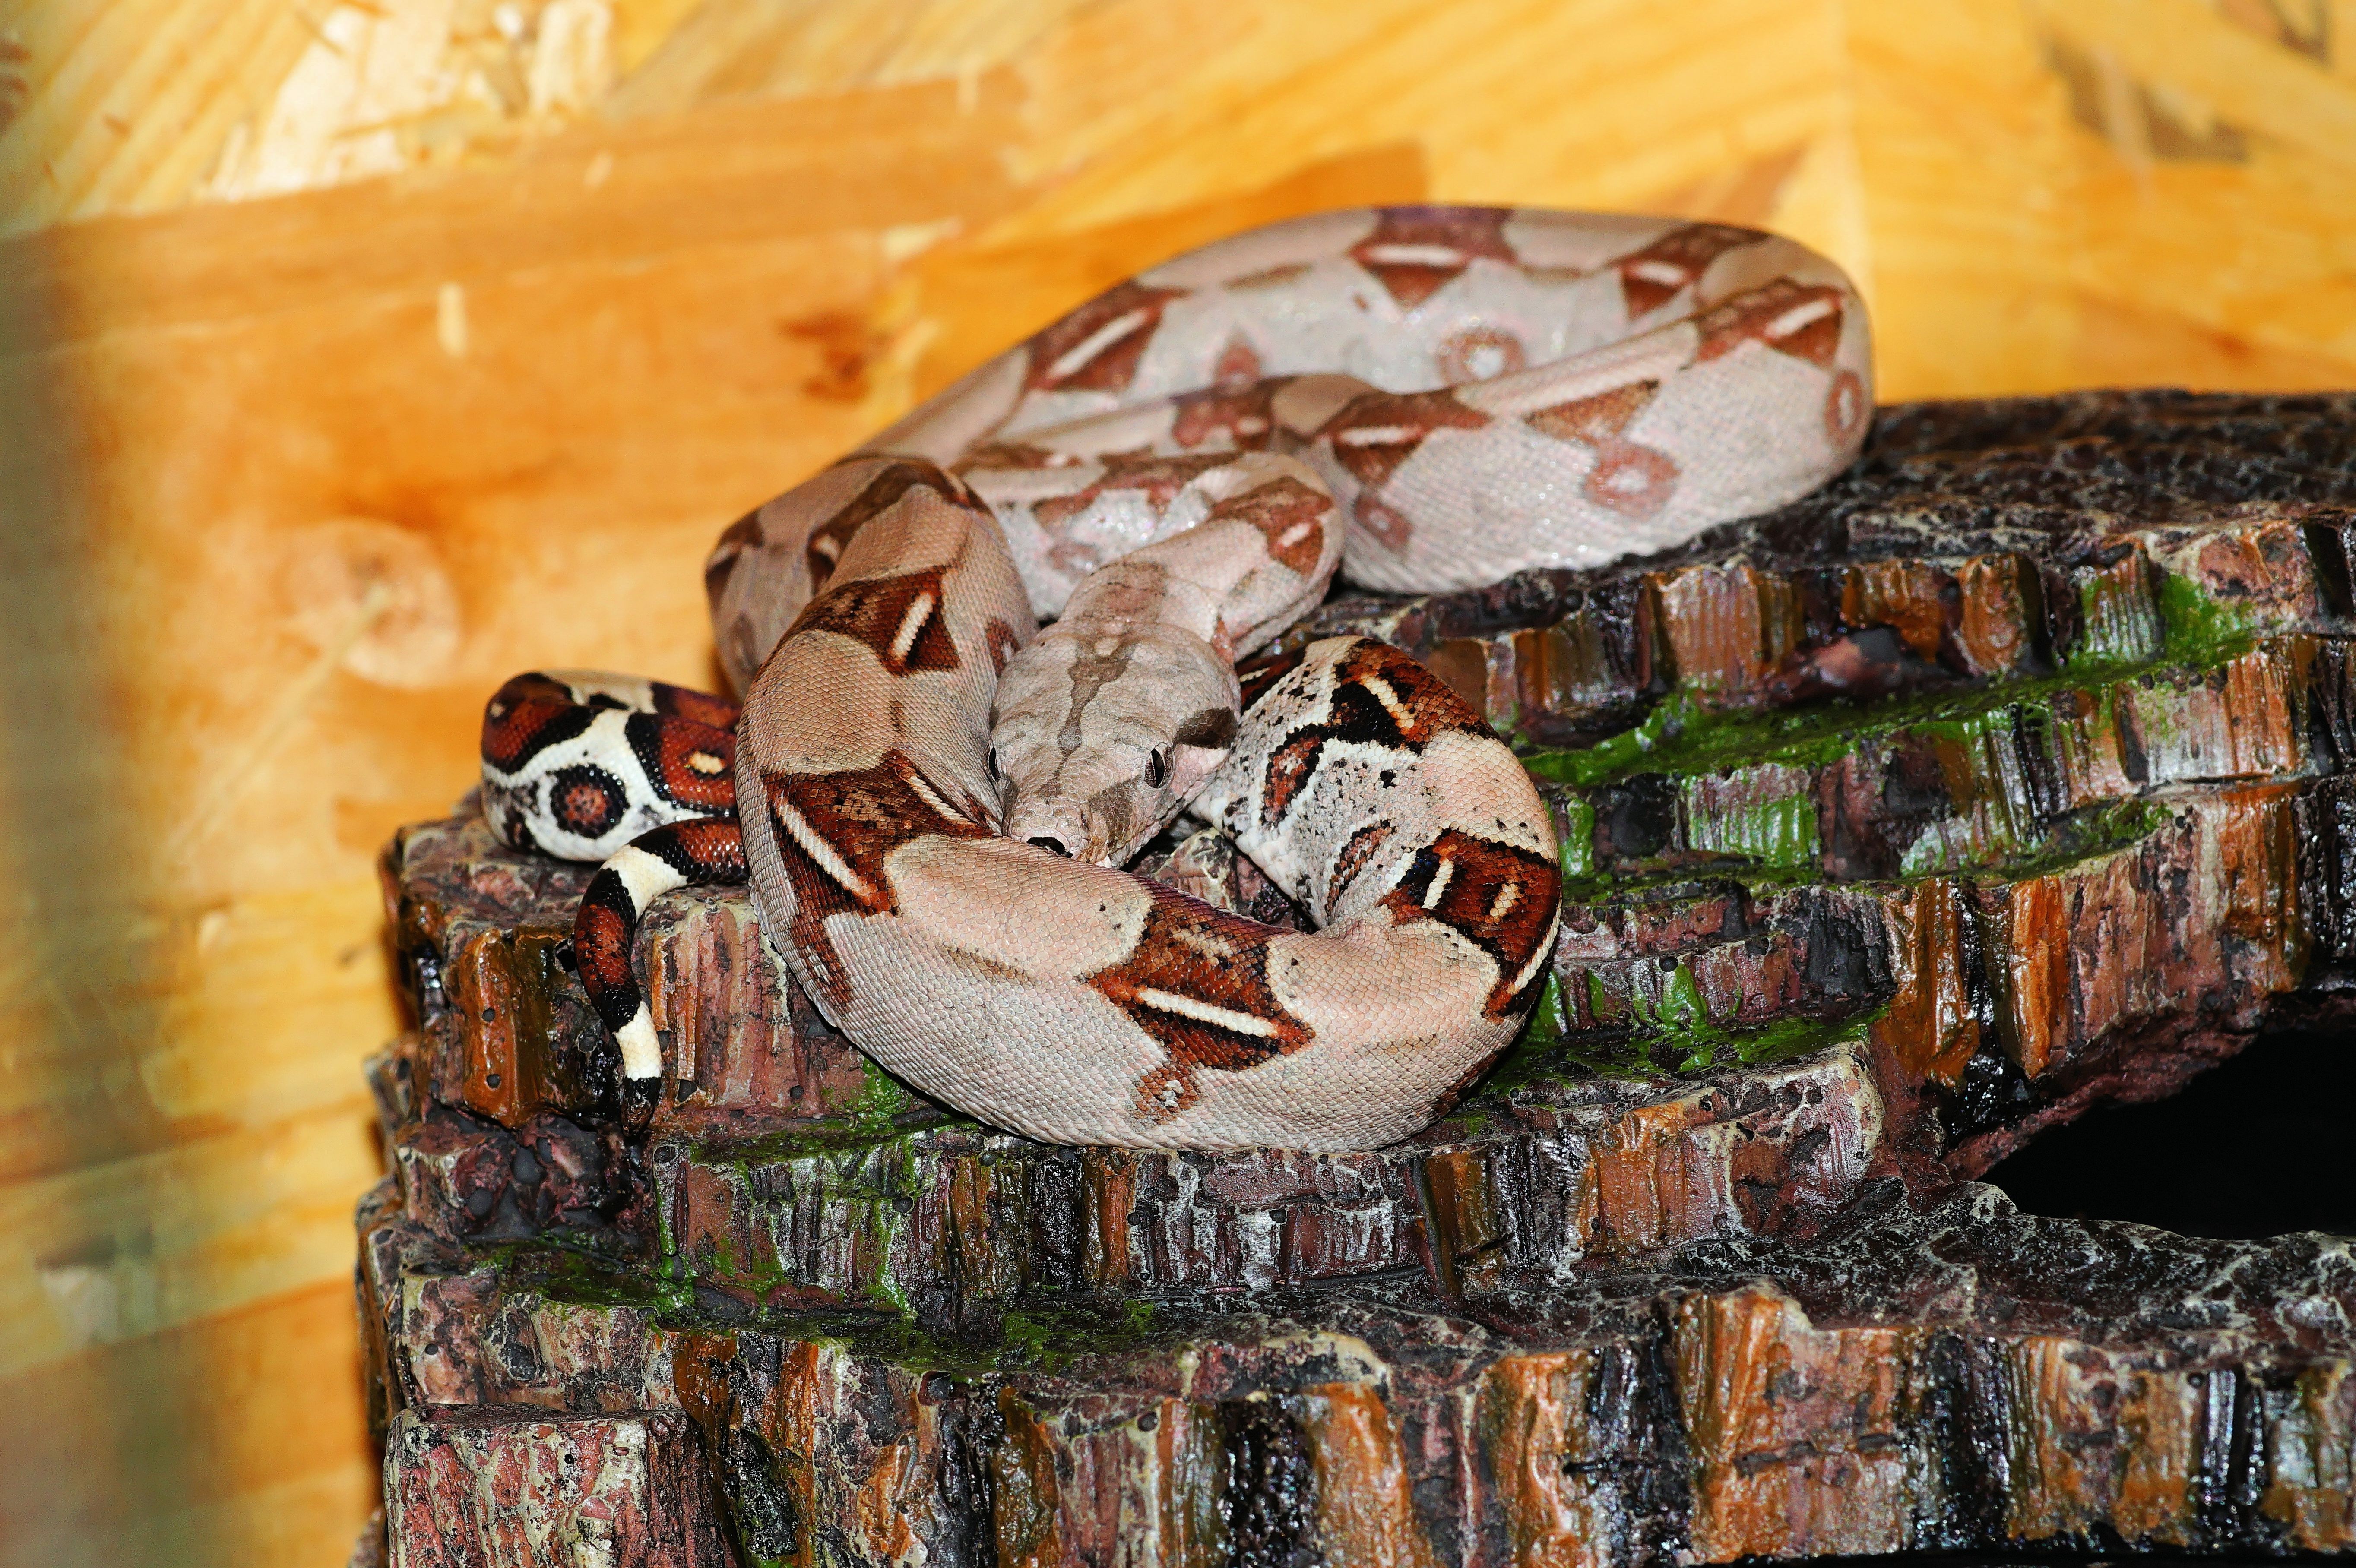
wood, food, reptile, heat, head, snake, young animal, boa, mouse hunter, boa constrictor imperator, red tailed boa, emperor boa